Martin Aunin

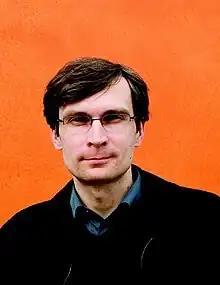
Martin Aunin in 2007

Martin Aunin (born 17 May 1971) is an Estonian architect.